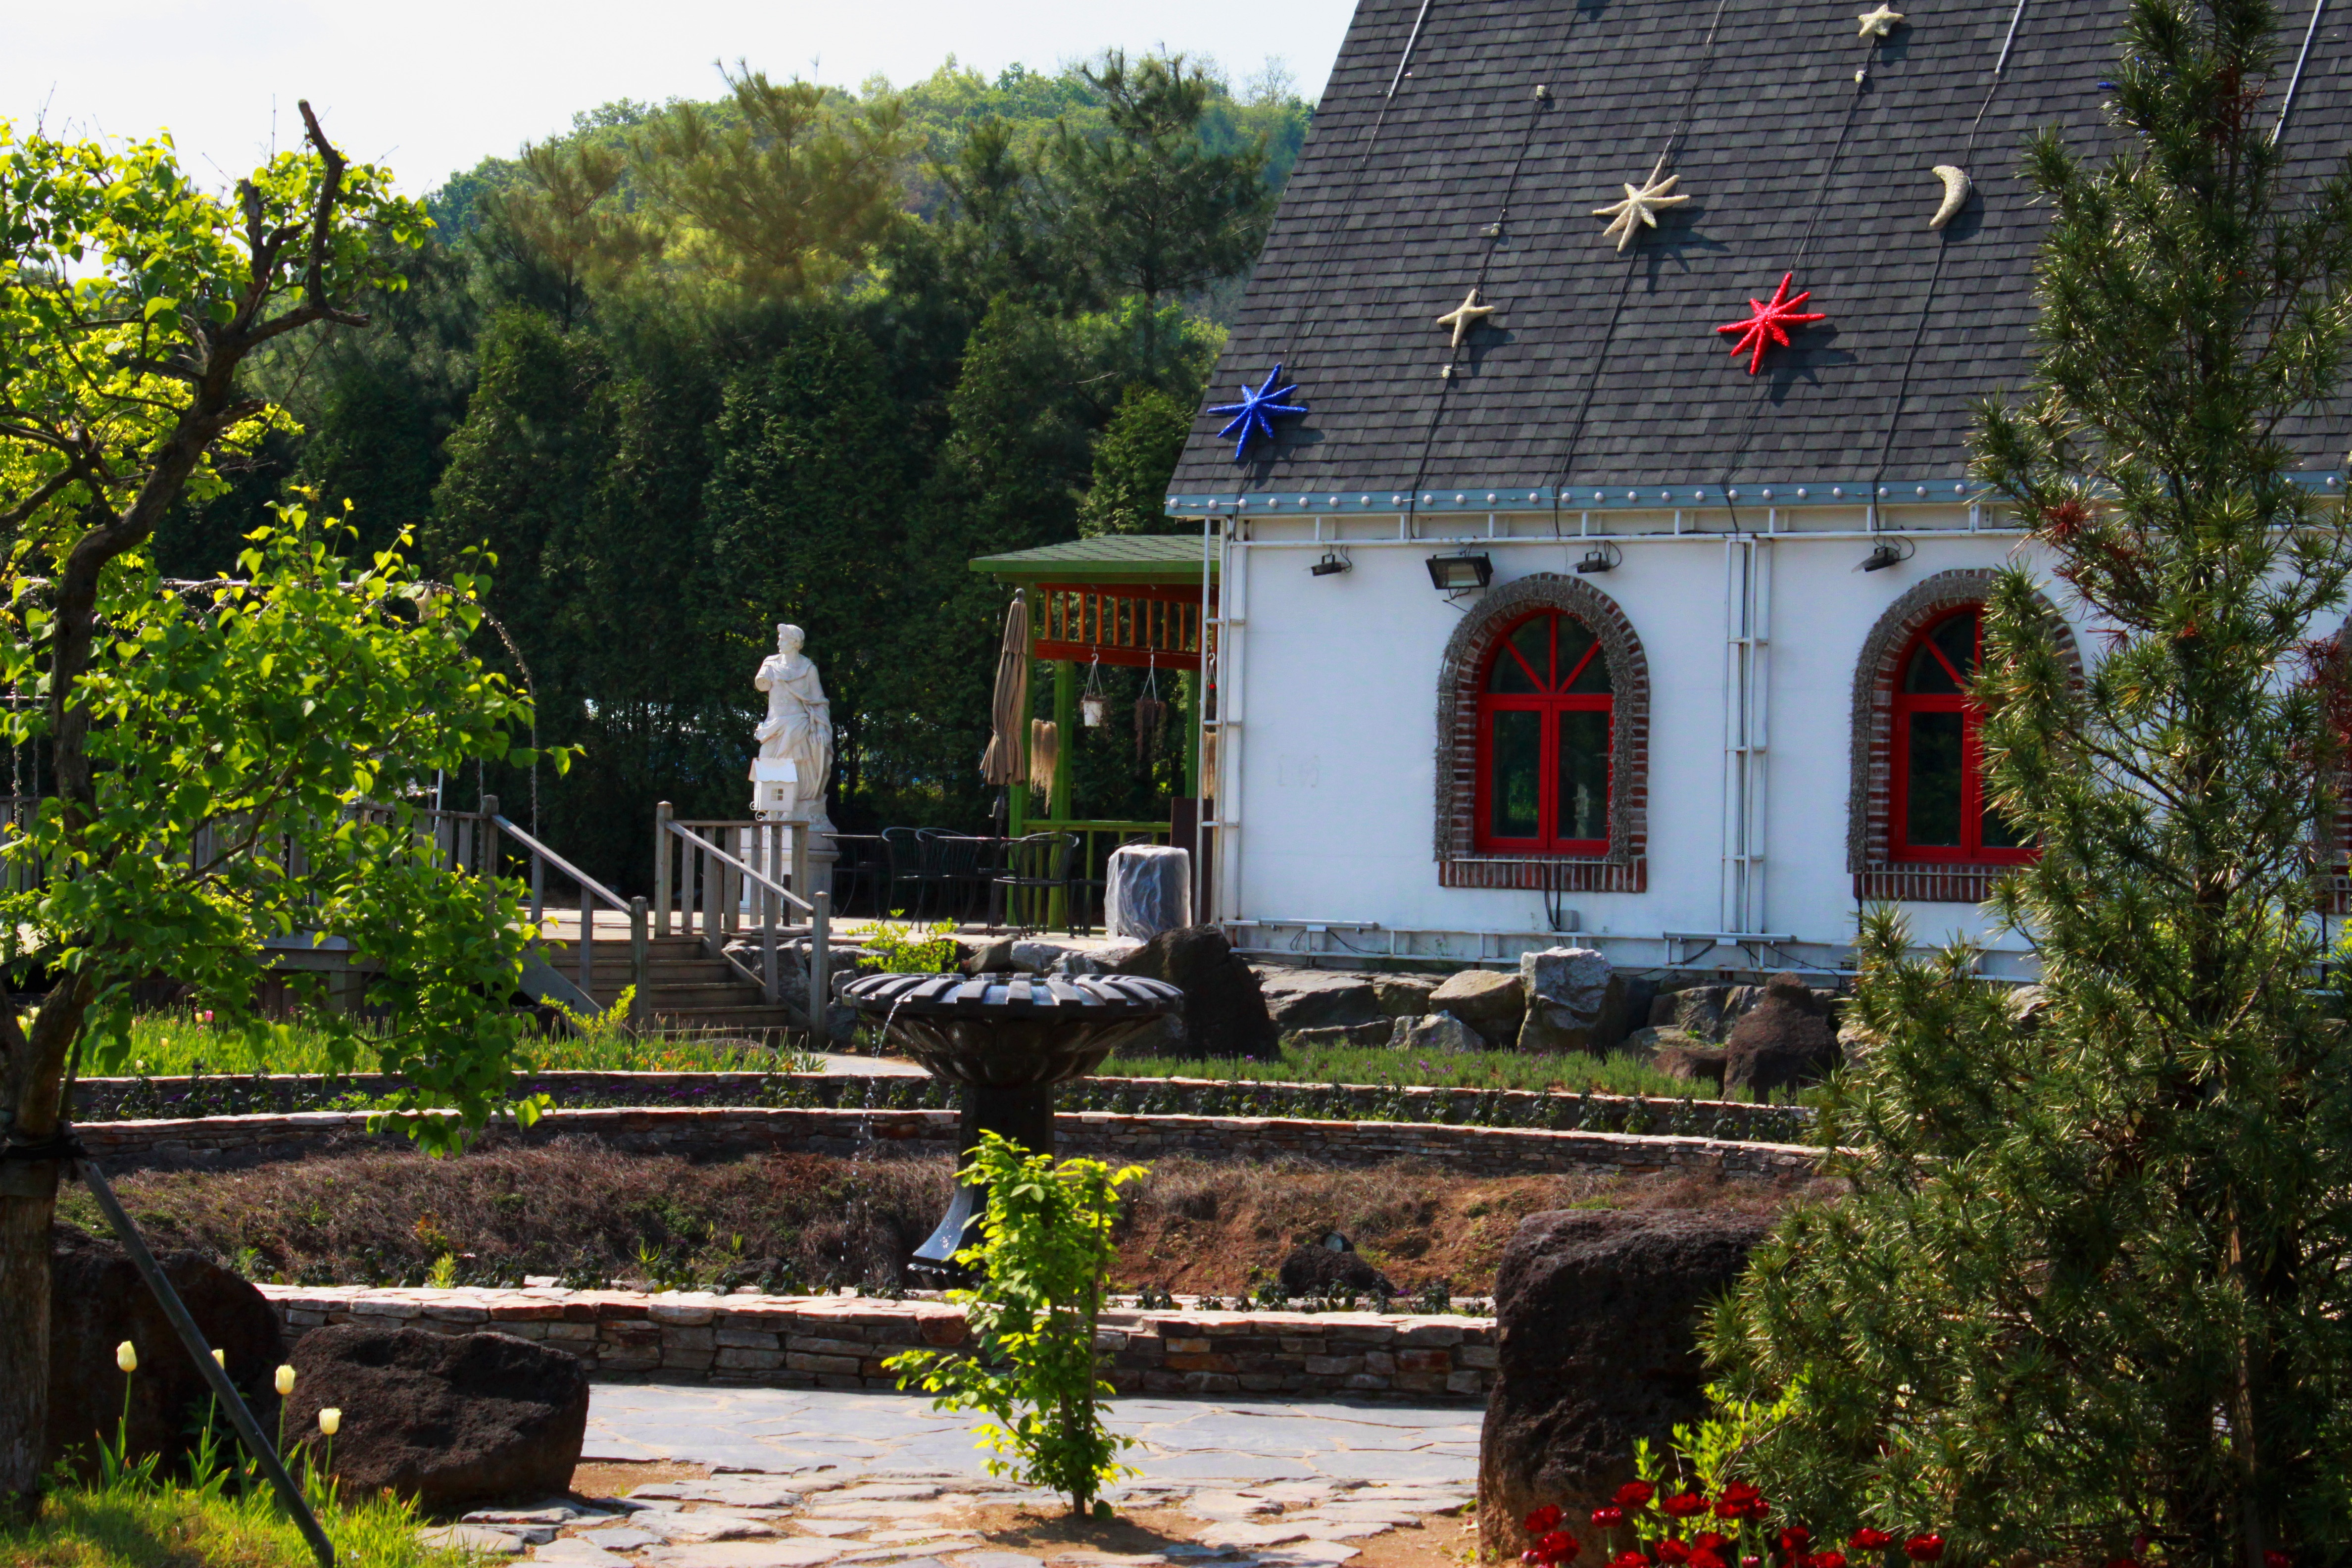
landscape, nature, house, building, home, travel, village, statue, cottage, church, cathedral, chapel, garden, tourism, place of worship, plants, korea, monastery, shrine, estate, arboretum, tourist destination, republic of korea